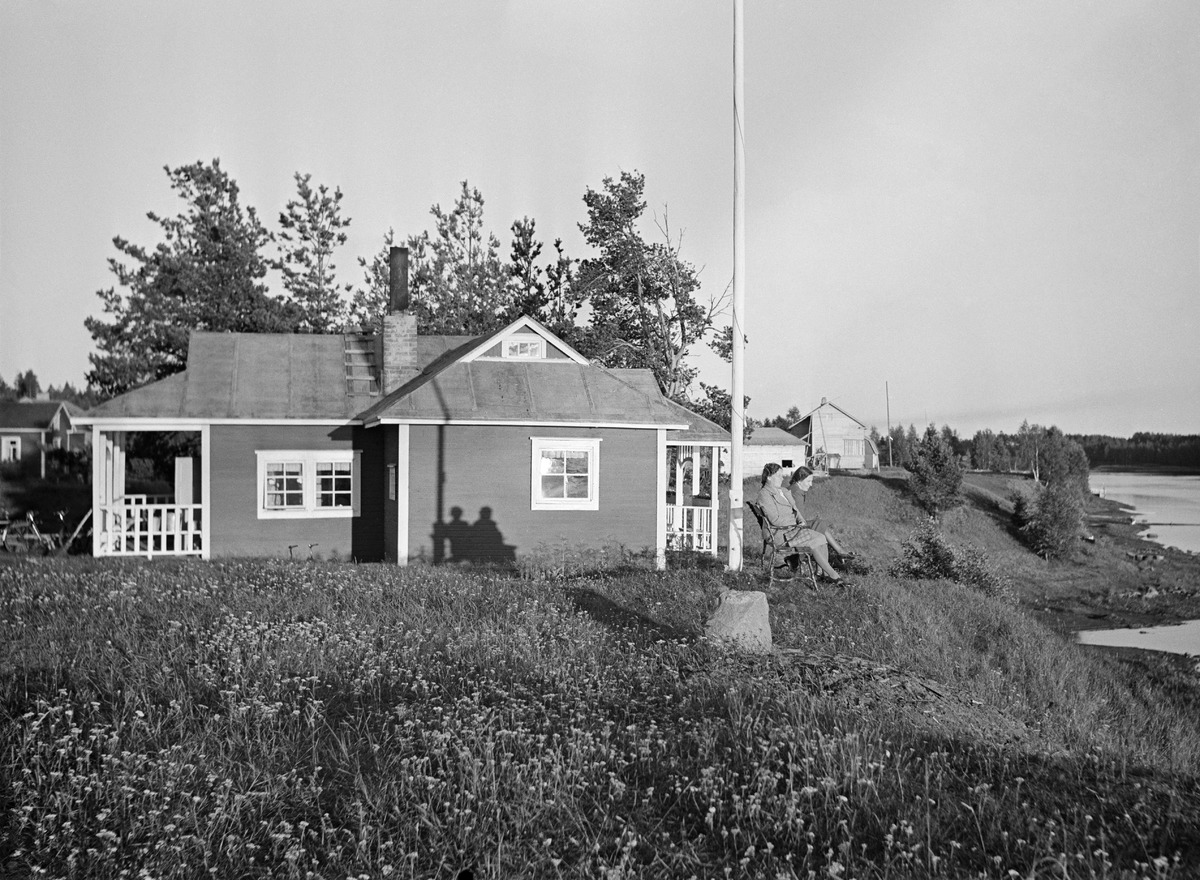
Oulun työväenopiston kesämaja Oulujoen rannalla Myllyojan suulla
The summer house of the worker's institute on the riverside of Oulujoki in Oulu, Finland
sisällön kuvaus: Oulun työväenopiston kesämaja Oulujoen rannalla Myllyojan suulla 10.8.1940. content description: The summer house of the workers' institute on the riverside of Oulujoki in Oulu on August 10, 1940.
Vuosi: 1940
Paikka: Suomi, Oulu, Suomi, Pohjois-Pohjanmaa, Oulu
Aiheet: Oulu; työväenopistot; mökit; kesämökit; Oulujoki; Myllyoja; kokokuva; ulkokuva; Finland; night schools; workers' institutes; community colleges; summer cabins; summer cottages; summer houses